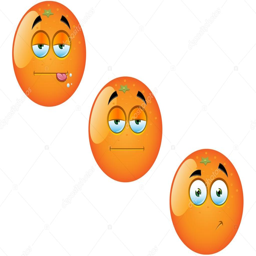
an orange with 3 different